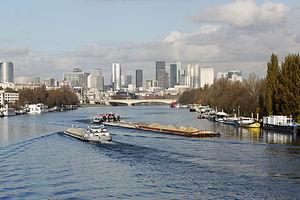
Péniches sur la Seine à Paris entre le bois de Boulogne et Suresnes, La Défense à l'horizon
L'Île-de-France est une région historique et administrative française. Il s'agit d'une région très fortement peuplée, qui représente à elle seule 18,8 % de la population de la France métropolitaine sur seulement 2,2 % de sa superficie, ce qui en fait la région la plus peuplée et la plus densément peuplée de France. Ses habitants sont appelés les Franciliens. Parfois désignée improprement comme la « région parisienne », elle est fortement centralisée sur l'agglomération parisienne, qui s'étend sur 23,7 % de la surface régionale, mais où habite 88,6 % de sa population. L'aire urbaine de Paris recouvre, quant à elle, la quasi-totalité de la superficie francilienne et des portions de régions limitrophes.
Le transport fluvial en France est un mode de transports de marchandises et de passagers qui utilise le réseau de canaux et de rivières navigables situés sur le territoire national. Avec 7,4 milliards de tonnes-kilomètres en 2009, soit environ 3,7 % de l'ensemble du trafic terrestre national, il a une place secondaire par rapport au transport routier et au transport ferroviaire. Le trafic est réparti entre cinq bassins fluviaux qui représentent 8 500 km de voies d'eau navigables, le premier en Europe par sa longueur. Mais seuls 4 100 km sont affectés au trafic marchandises et 2 000 km sont adaptés par leur gabarit à une exploitation commerciale moderne. La France est ainsi l'un des plus faibles utilisateurs du transport fluvial en Europe.
Tous les modes de transport sont représentés en Île-de-France, hormis le transport maritime. Malgré sa position un peu en marge de la banane bleue européenne, l'Île-de-France et en particulier l'agglomération parisienne dispose d'atouts qui contribuent à en faire un pôle essentiel des transports européens : poids économique de la région, position sur des axes de circulation importants entre nord et sud de l'Union, qualité du réseau existant, poids de Paris en tant que centre touristique, première ville mondiale pour les congrès...
Les Hauts-de-Seine sont un département français se situant dans la métropole du Grand Paris, en région Île-de-France. L'Insee et la Poste lui attribuent le code 92. Ses habitants, au nombre de 1 609 306 lors du recensement de 2017, sont appelés les Altoséquanais. Les Hauts-de-Seine, d'une superficie de 176 km², sont le deuxième département français au regard de la densité de population, avec environ 9 143,8 habitants par kilomètre carré. La préfecture est Nanterre.
Ports de Paris est un établissement public français de l'État. Il exerce des missions à caractère administratif, industriel et commercial. Sa première mission est de développer le trafic fluvial en Île-de-France. Il est aussi chargé de gérer les installations portuaires situées sur les 500 km de voies navigables d'Île-de-France.
Une barge est un type de bateau à fond plat, dépourvu de moteur, généralement utilisé en convois poussés sur les rivières et canaux à grand gabarit.